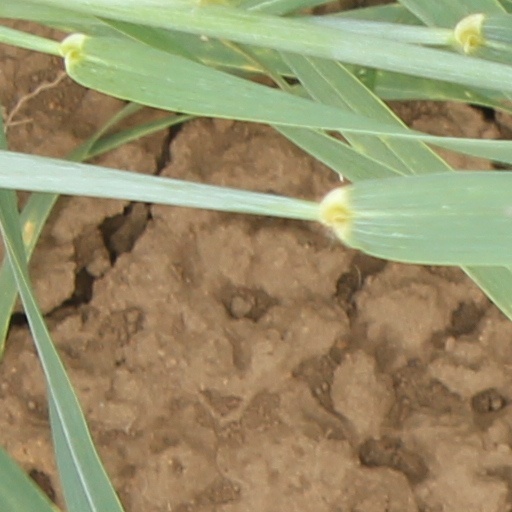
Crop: wheat